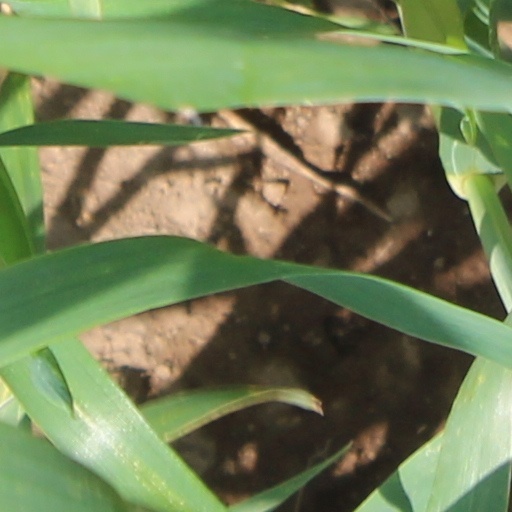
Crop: wheat